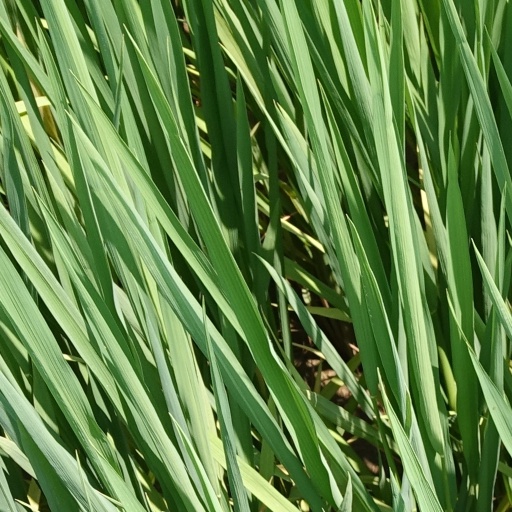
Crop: rice